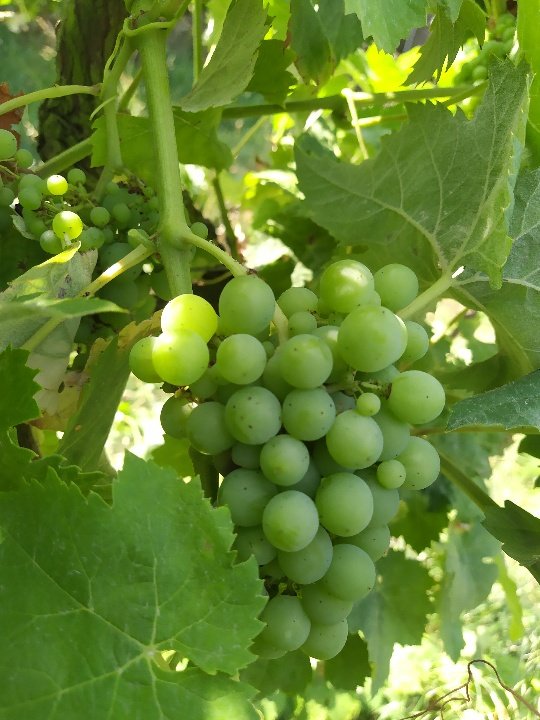
Berries visible: 68
Grape clusters: 2